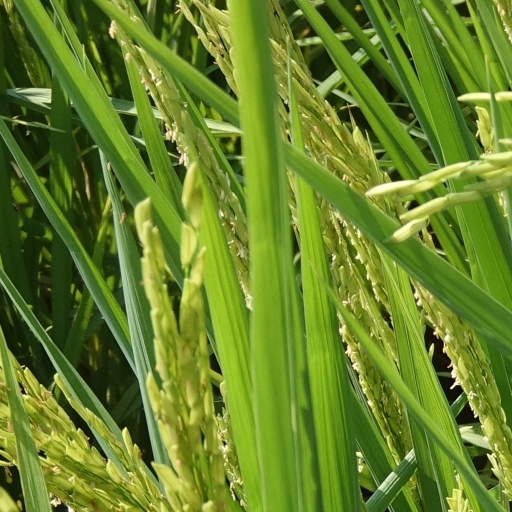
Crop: rice